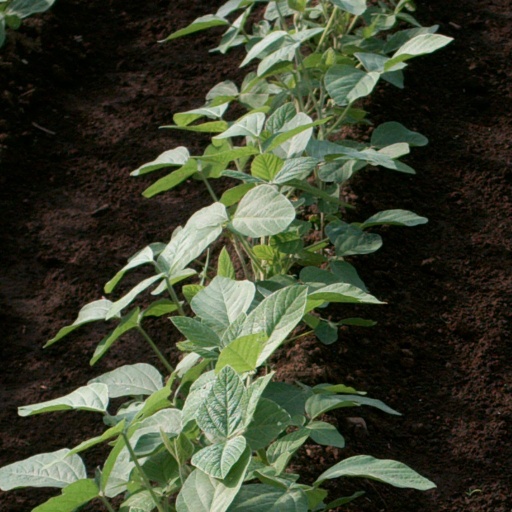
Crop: soybean